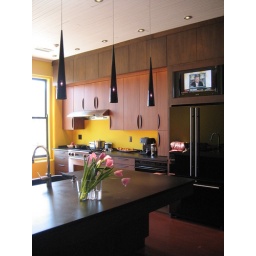
The oversized sink in this kitchen island is made from one solid piece of black granite. By Caroline Zarzar